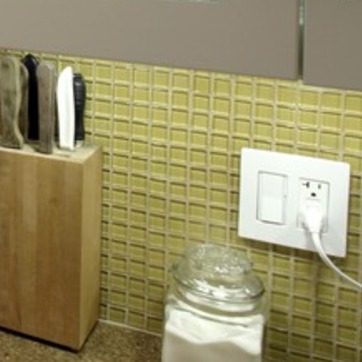
Material: tile